William Churchill (ethnologist)

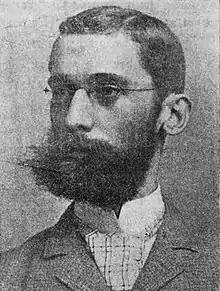
Churchill in 1896.

William Churchill, FRAI, AIA, AAG (October 5, 1859 – June 9, 1920) was an American Polynesian ethnologist and philologist, born in Brooklyn, New York, and educated at Yale, where he wrote for campus humor magazine "The Yale Record". In 1896 he became consul general to Samoa. In 1897 his commission was extended, making him also Consul General to Tonga. In 1902 he began working for "New York Sun", where he later became a member of the editorial staff. In 1915, he took a position as research associate in primitive philology at the Carnegie Institution in Washington, D.C.